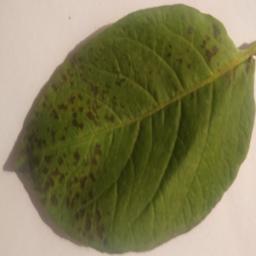
Etiqueta: Tizon_Temprano